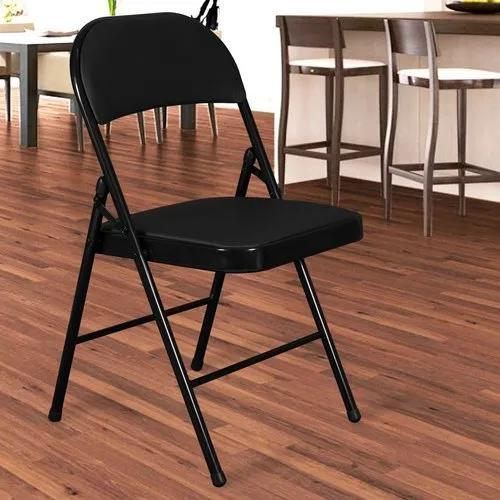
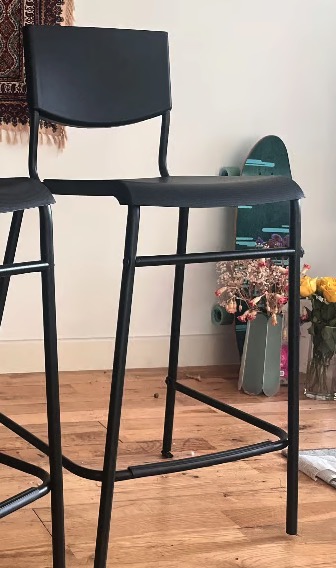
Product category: stool
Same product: no